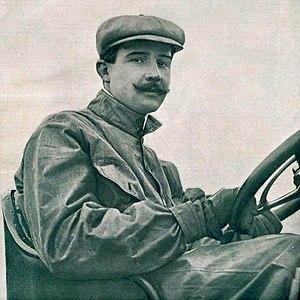
Felice Nazzaro, vainqueur du Grand Prix de l'ACF 1907.